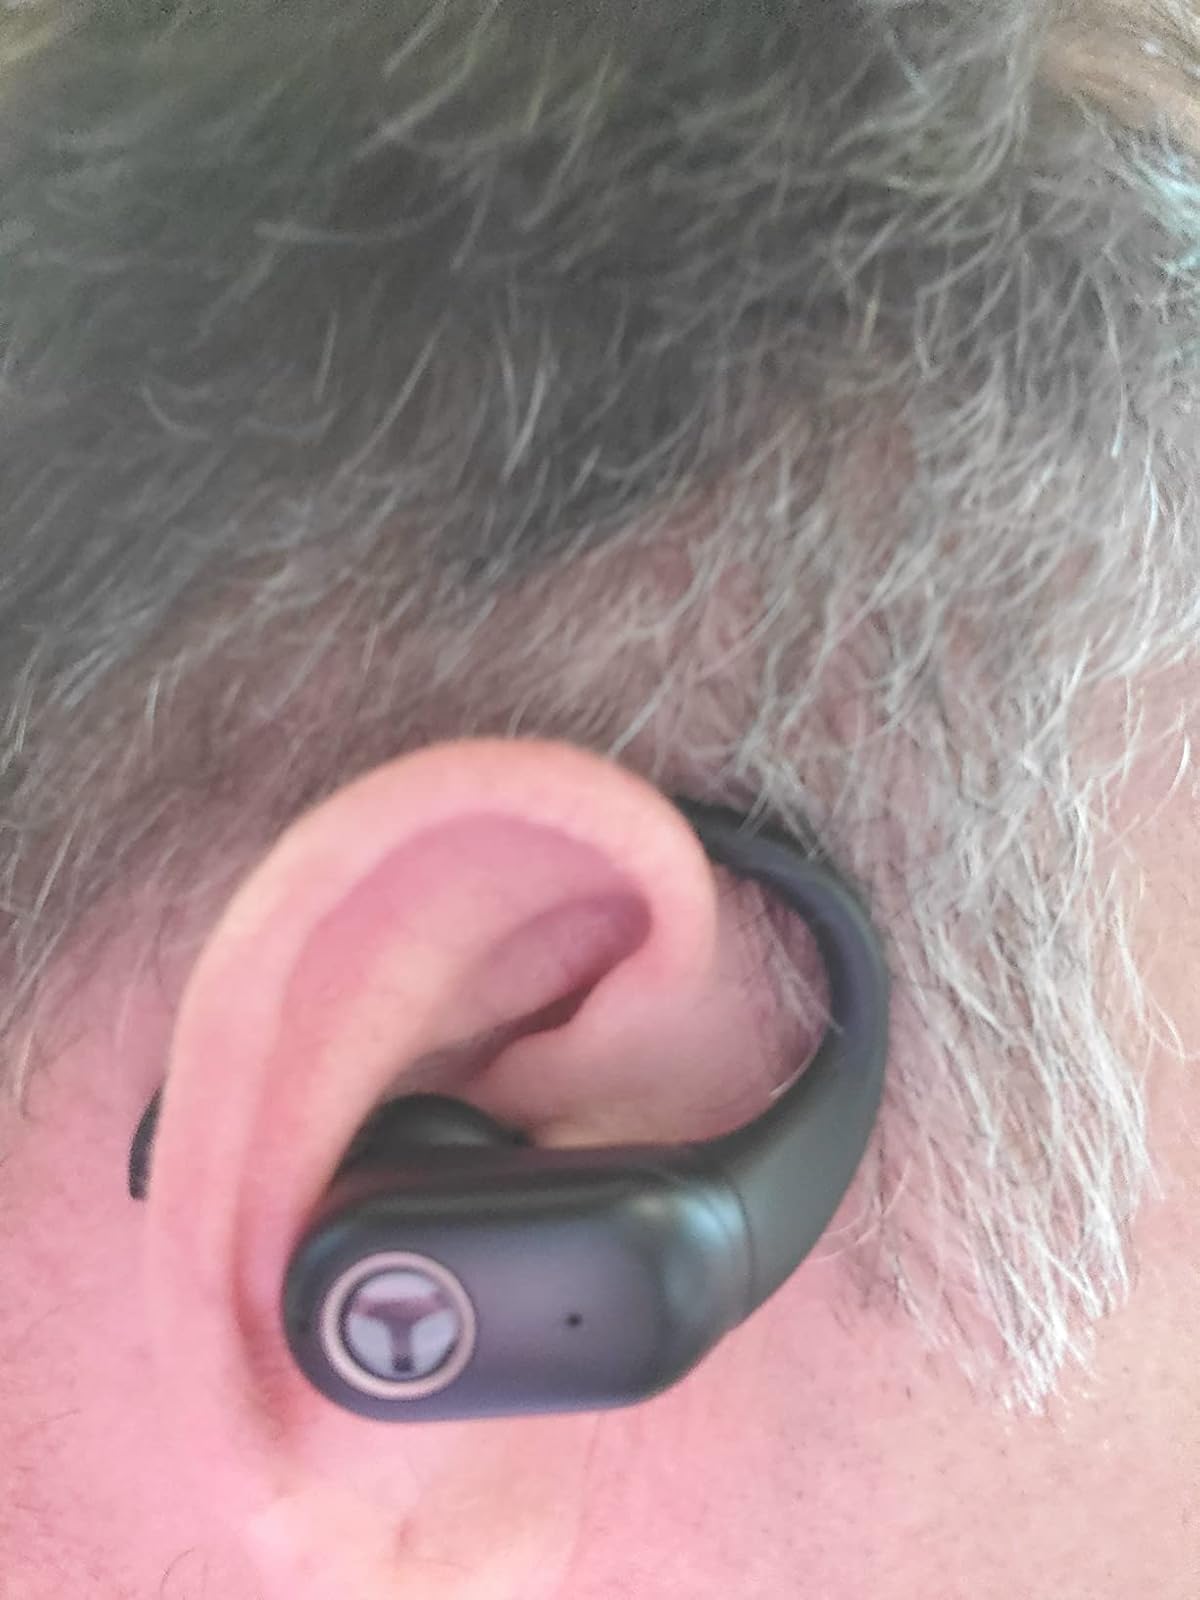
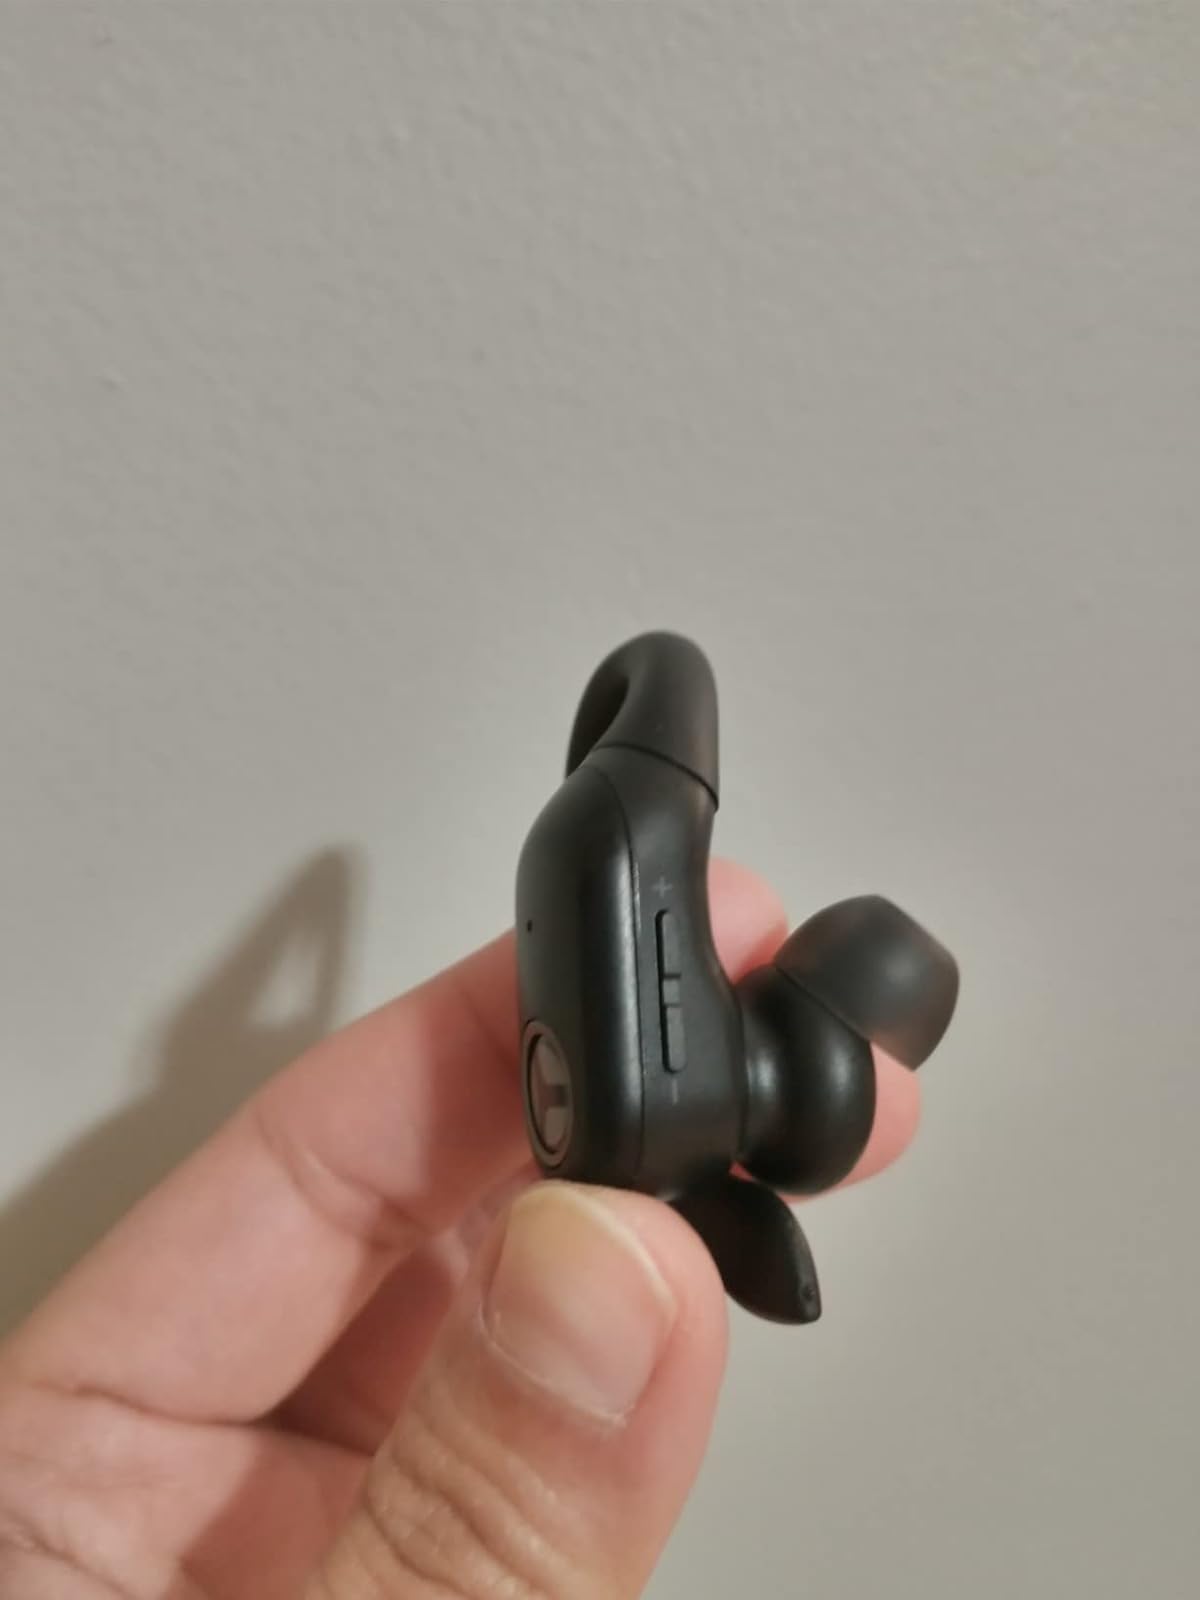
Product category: earbuds
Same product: yes